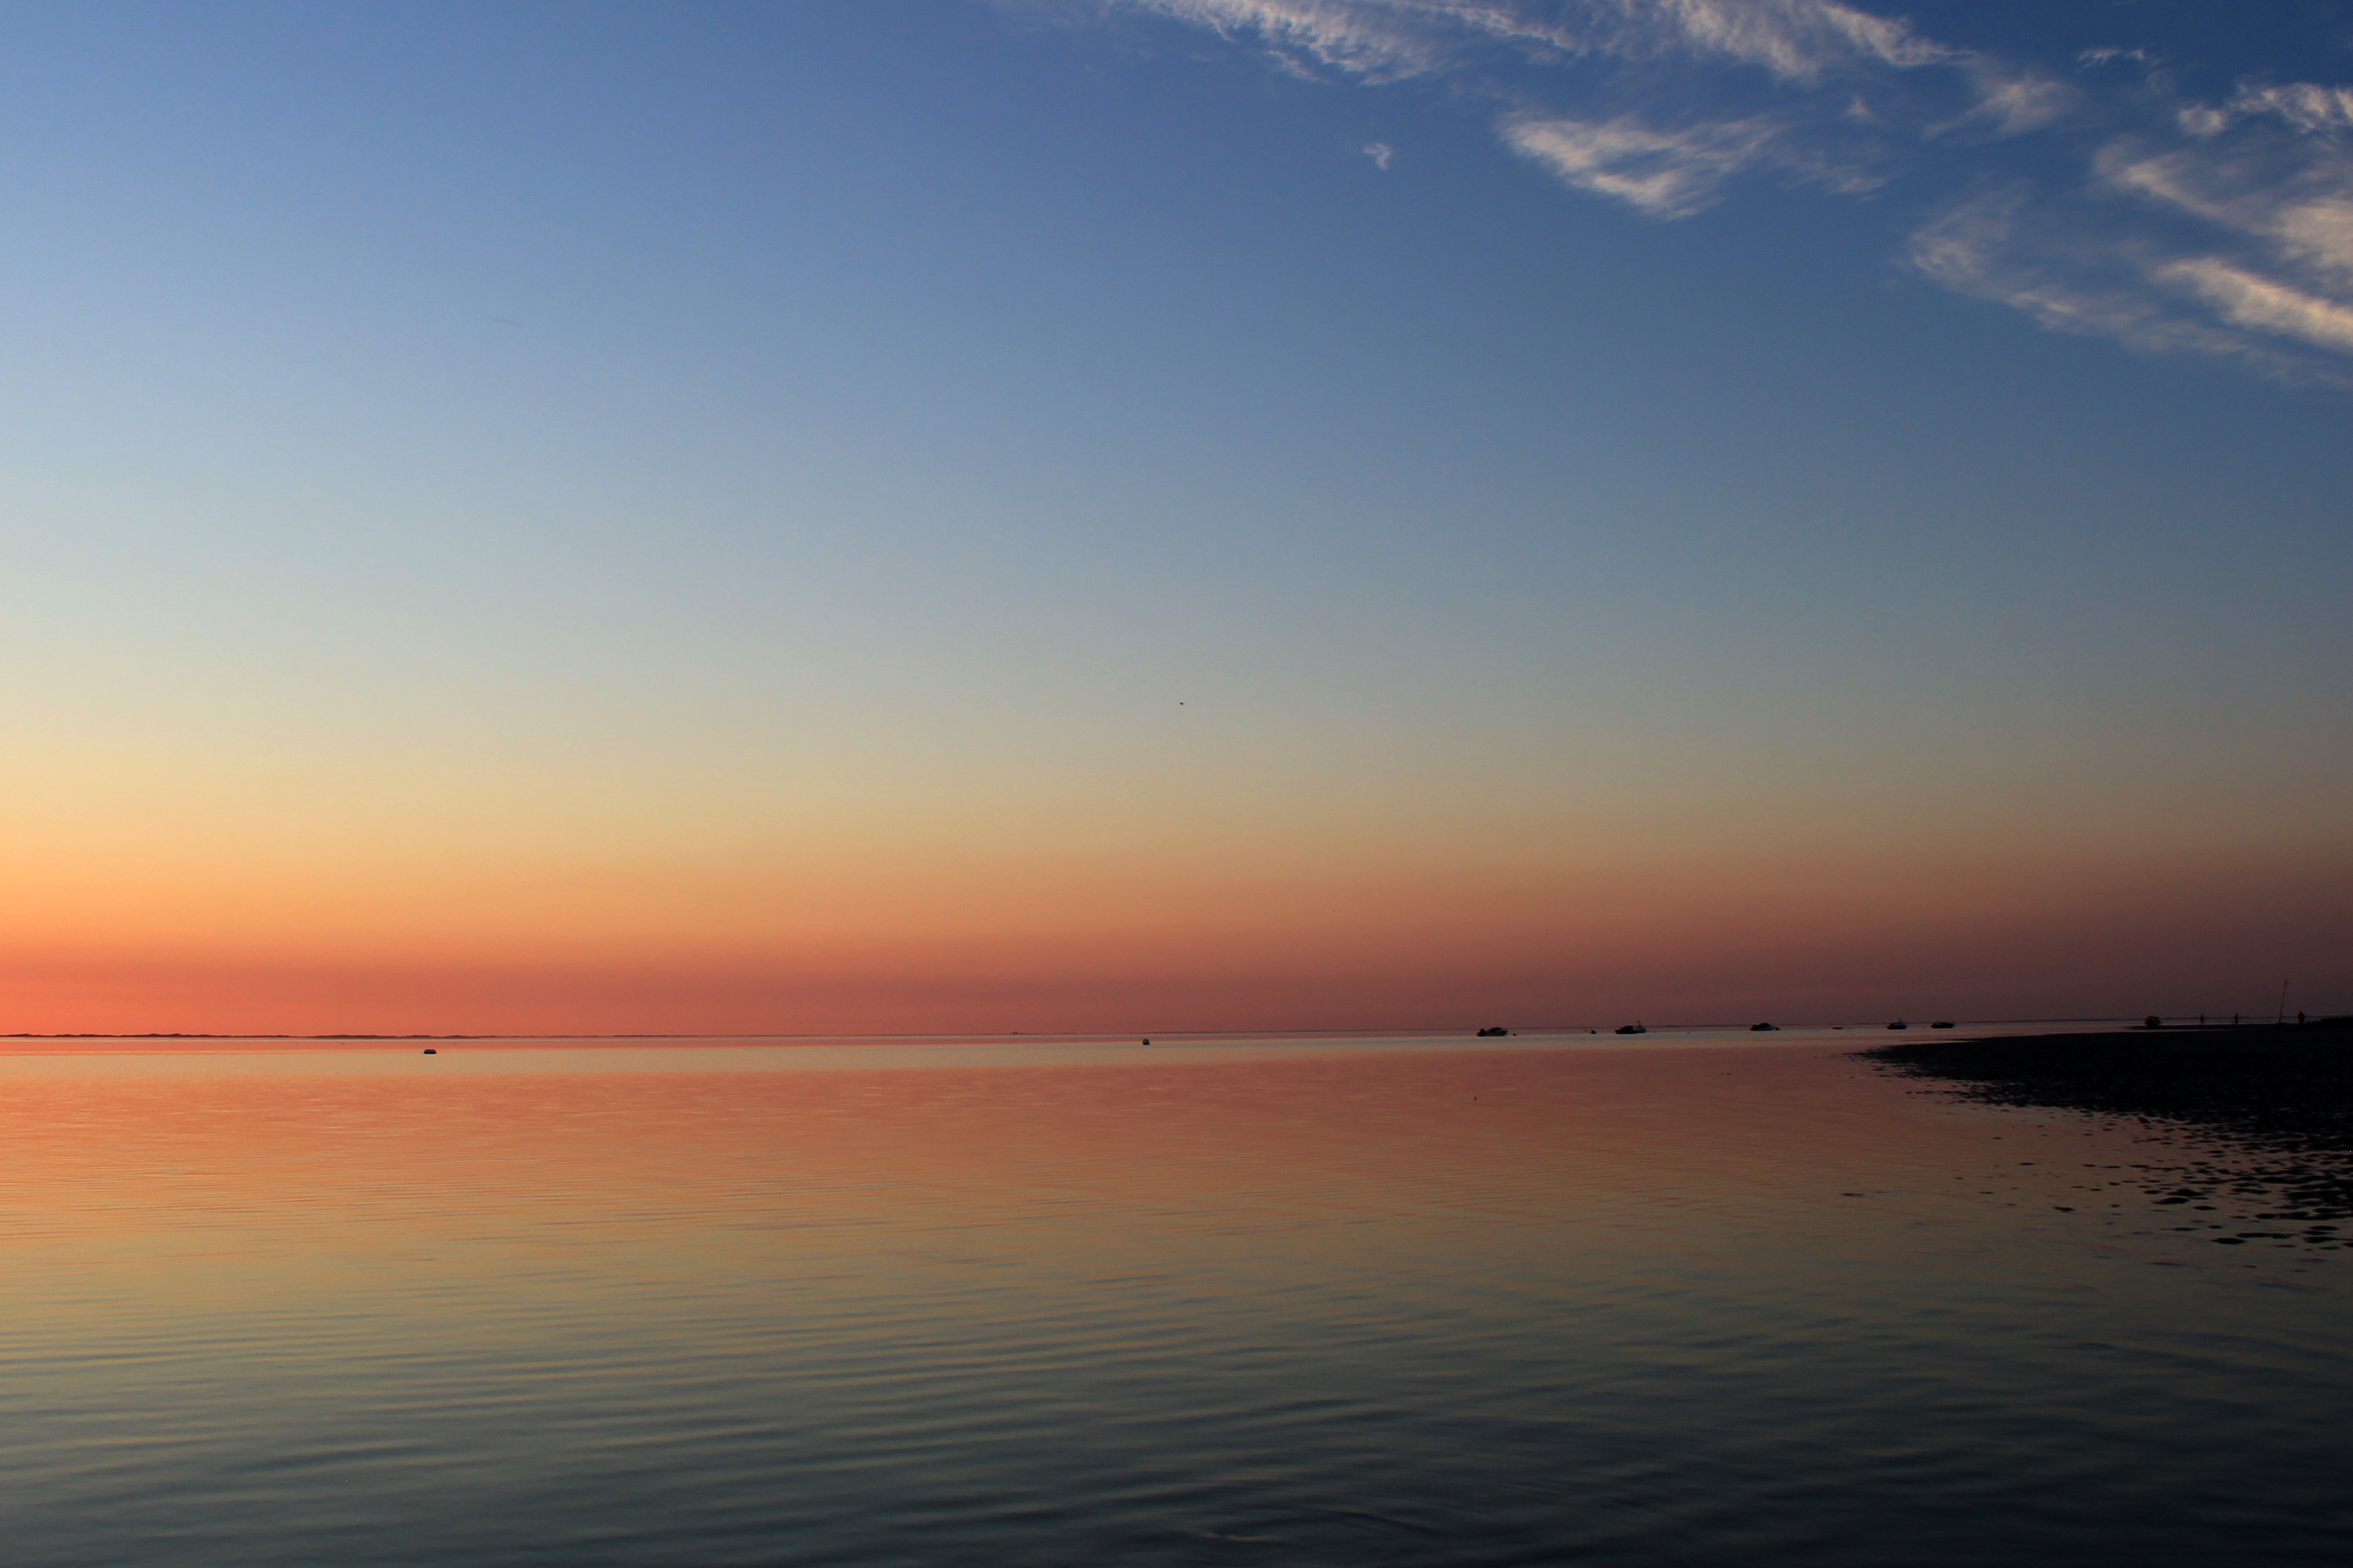
beach, sea, coast, ocean, horizon, cloud, sky, sun, sunrise, sunset, sunlight, morning, wave, dawn, atmosphere, dusk, evening, reflection, north sea, abendstimmung, afterglow, evening sky, f hr, wind wave